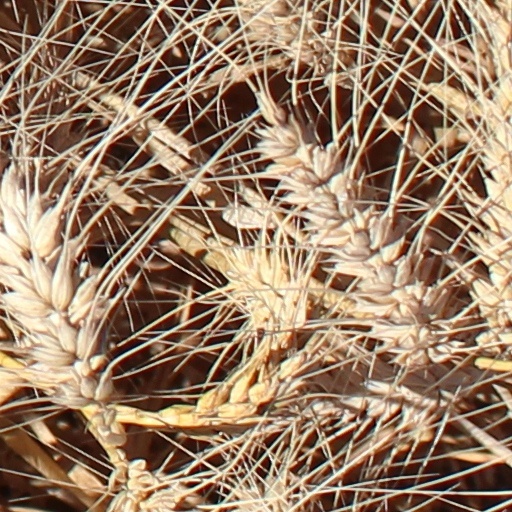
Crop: wheat